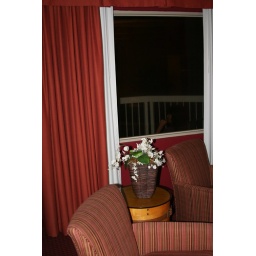
Marty's room- view from the bedroom to the beach and wrap around balcony.